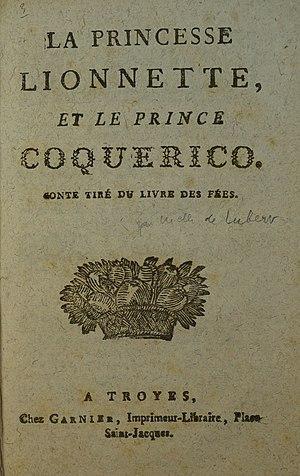
extrait du livre.
Marguerite ou plus vraisemblablement Marie-Madeleine de Lubert est une femme de lettres française. Elle a principalement écrit des contes merveilleux.
La littérature de colportage désigne une première forme de littérature dite « populaire », apparue en Europe distribuée par les colporteurs.